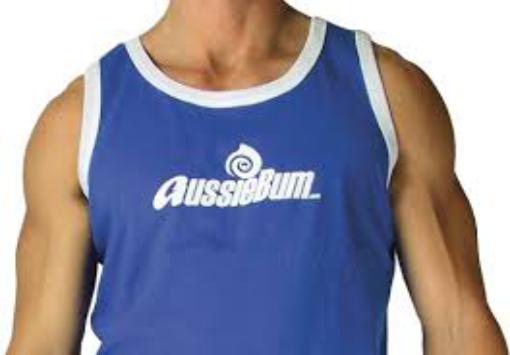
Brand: aussieBum
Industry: Clothes